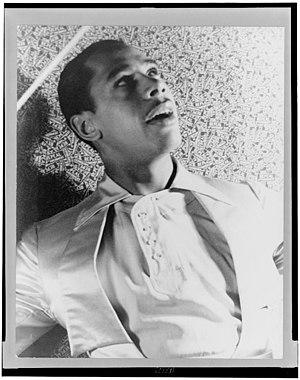
Cabell « Cab » Calloway III, né le 25 décembre 1907 à Rochester et mort le 18 novembre 1994 à Hockessin, est un chef d'orchestre et chanteur de jazz américain.
Jean Cabut, dit Cabu, est un caricaturiste, dessinateur de presse et auteur de bande dessinée français, né le 13 janvier 1938 à Châlons-sur-Marne et mort assassiné le 7 janvier 2015 à Paris lors de l'attentat djihadiste contre la rédaction de Charlie Hebdo.